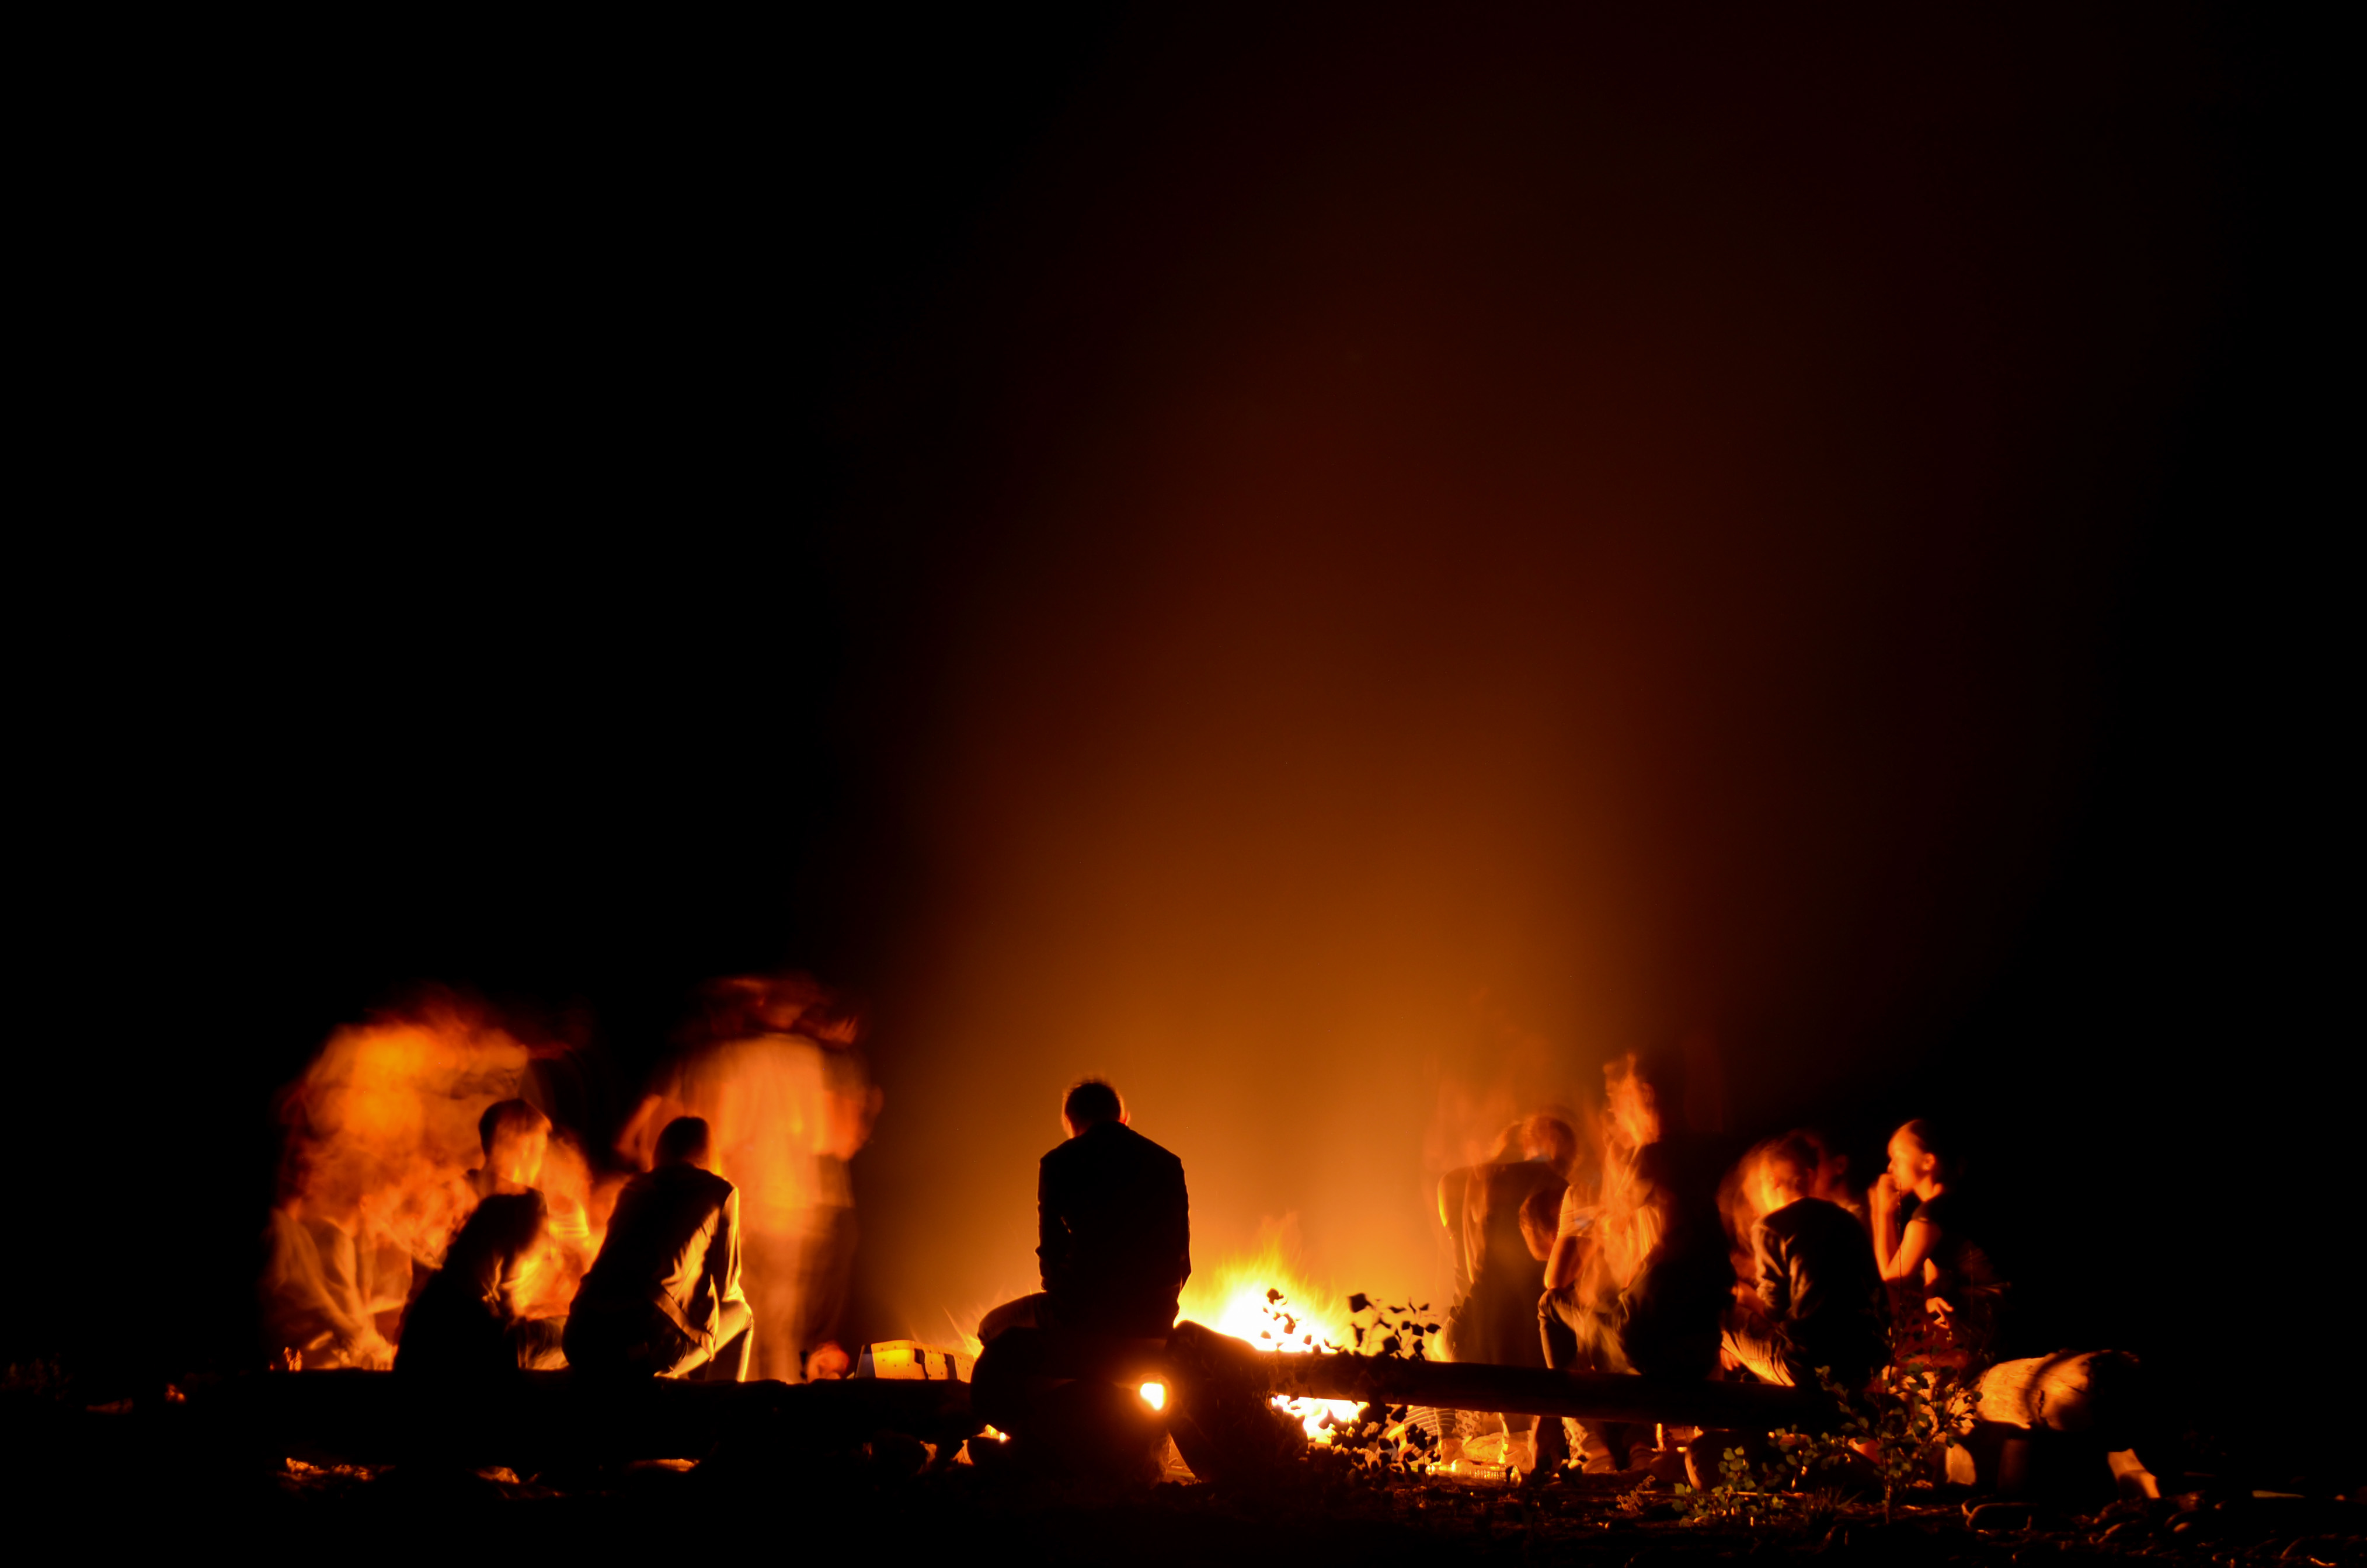
night, flame, fire, darkness, campfire, bonfire